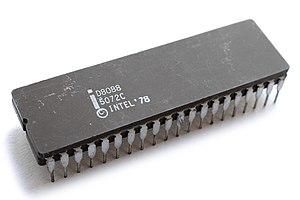
Un processeur Intel D8088.
L’Intel 8088 est un microprocesseur avec des registres de 16 bits et un bus de données externe de 8 bits présenté par Intel le 1ᵉʳ juillet 1979. Il est basé sur l'Intel 8086, dont il est une déclinaison économique et moins performante. Il est particulièrement connu pour avoir été employé dans le premier IBM PC.